Wedding of Grover Cleveland and Frances Folsom

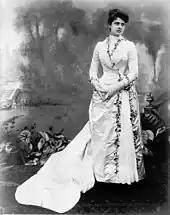
Frances Folsom in her wedding dress

That night, the newlyweds left the White House to take a private train to their honeymoon in Deer Park, Maryland. The resort was not typically open in June, limiting public attention to the president and the new first lady. A large crowd of admirers awaited them as they left the White House, and the Marine Band played as they made their way out. They honeymooned for one week, followed by reporters, and received little privacy. The house's guard also turned away many admirers. Despite the considerable attention, no significant interruptions took place during the honeymoon.